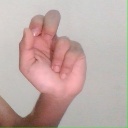
अक्षर: ढ